Nanny McPhee and the Big Bang

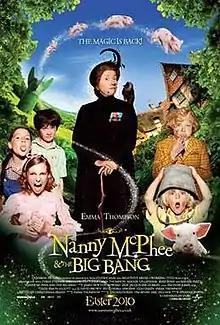
UK theatrical release poster

Nanny McPhee and the Big Bang (released in the United States and Canada as Nanny McPhee Returns) is a 2010 period fantasy comedy film directed by Susanna White, produced by Tim Bevan, Eric Fellner and Lindsay Doran with music by James Newton Howard and co-produced by StudioCanal, Relativity Media, Working Title Films and Three Strange Angels. It is a sequel to the 2005 film "Nanny McPhee". It was written by Emma Thompson, based on Christianna Brand's "Nurse Matilda" books. Thompson reprises her role as Nanny McPhee, and it also stars Maggie Gyllenhaal, Ralph Fiennes, Rhys Ifans, Ewan McGregor, Asa Butterfield and Maggie Smith. It was theatrically released on 2 April 2010 in Europe by Universal Pictures.